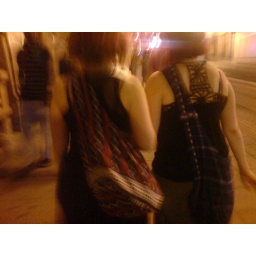
My feet in the sky of Bilbao and my head in San Francisco street